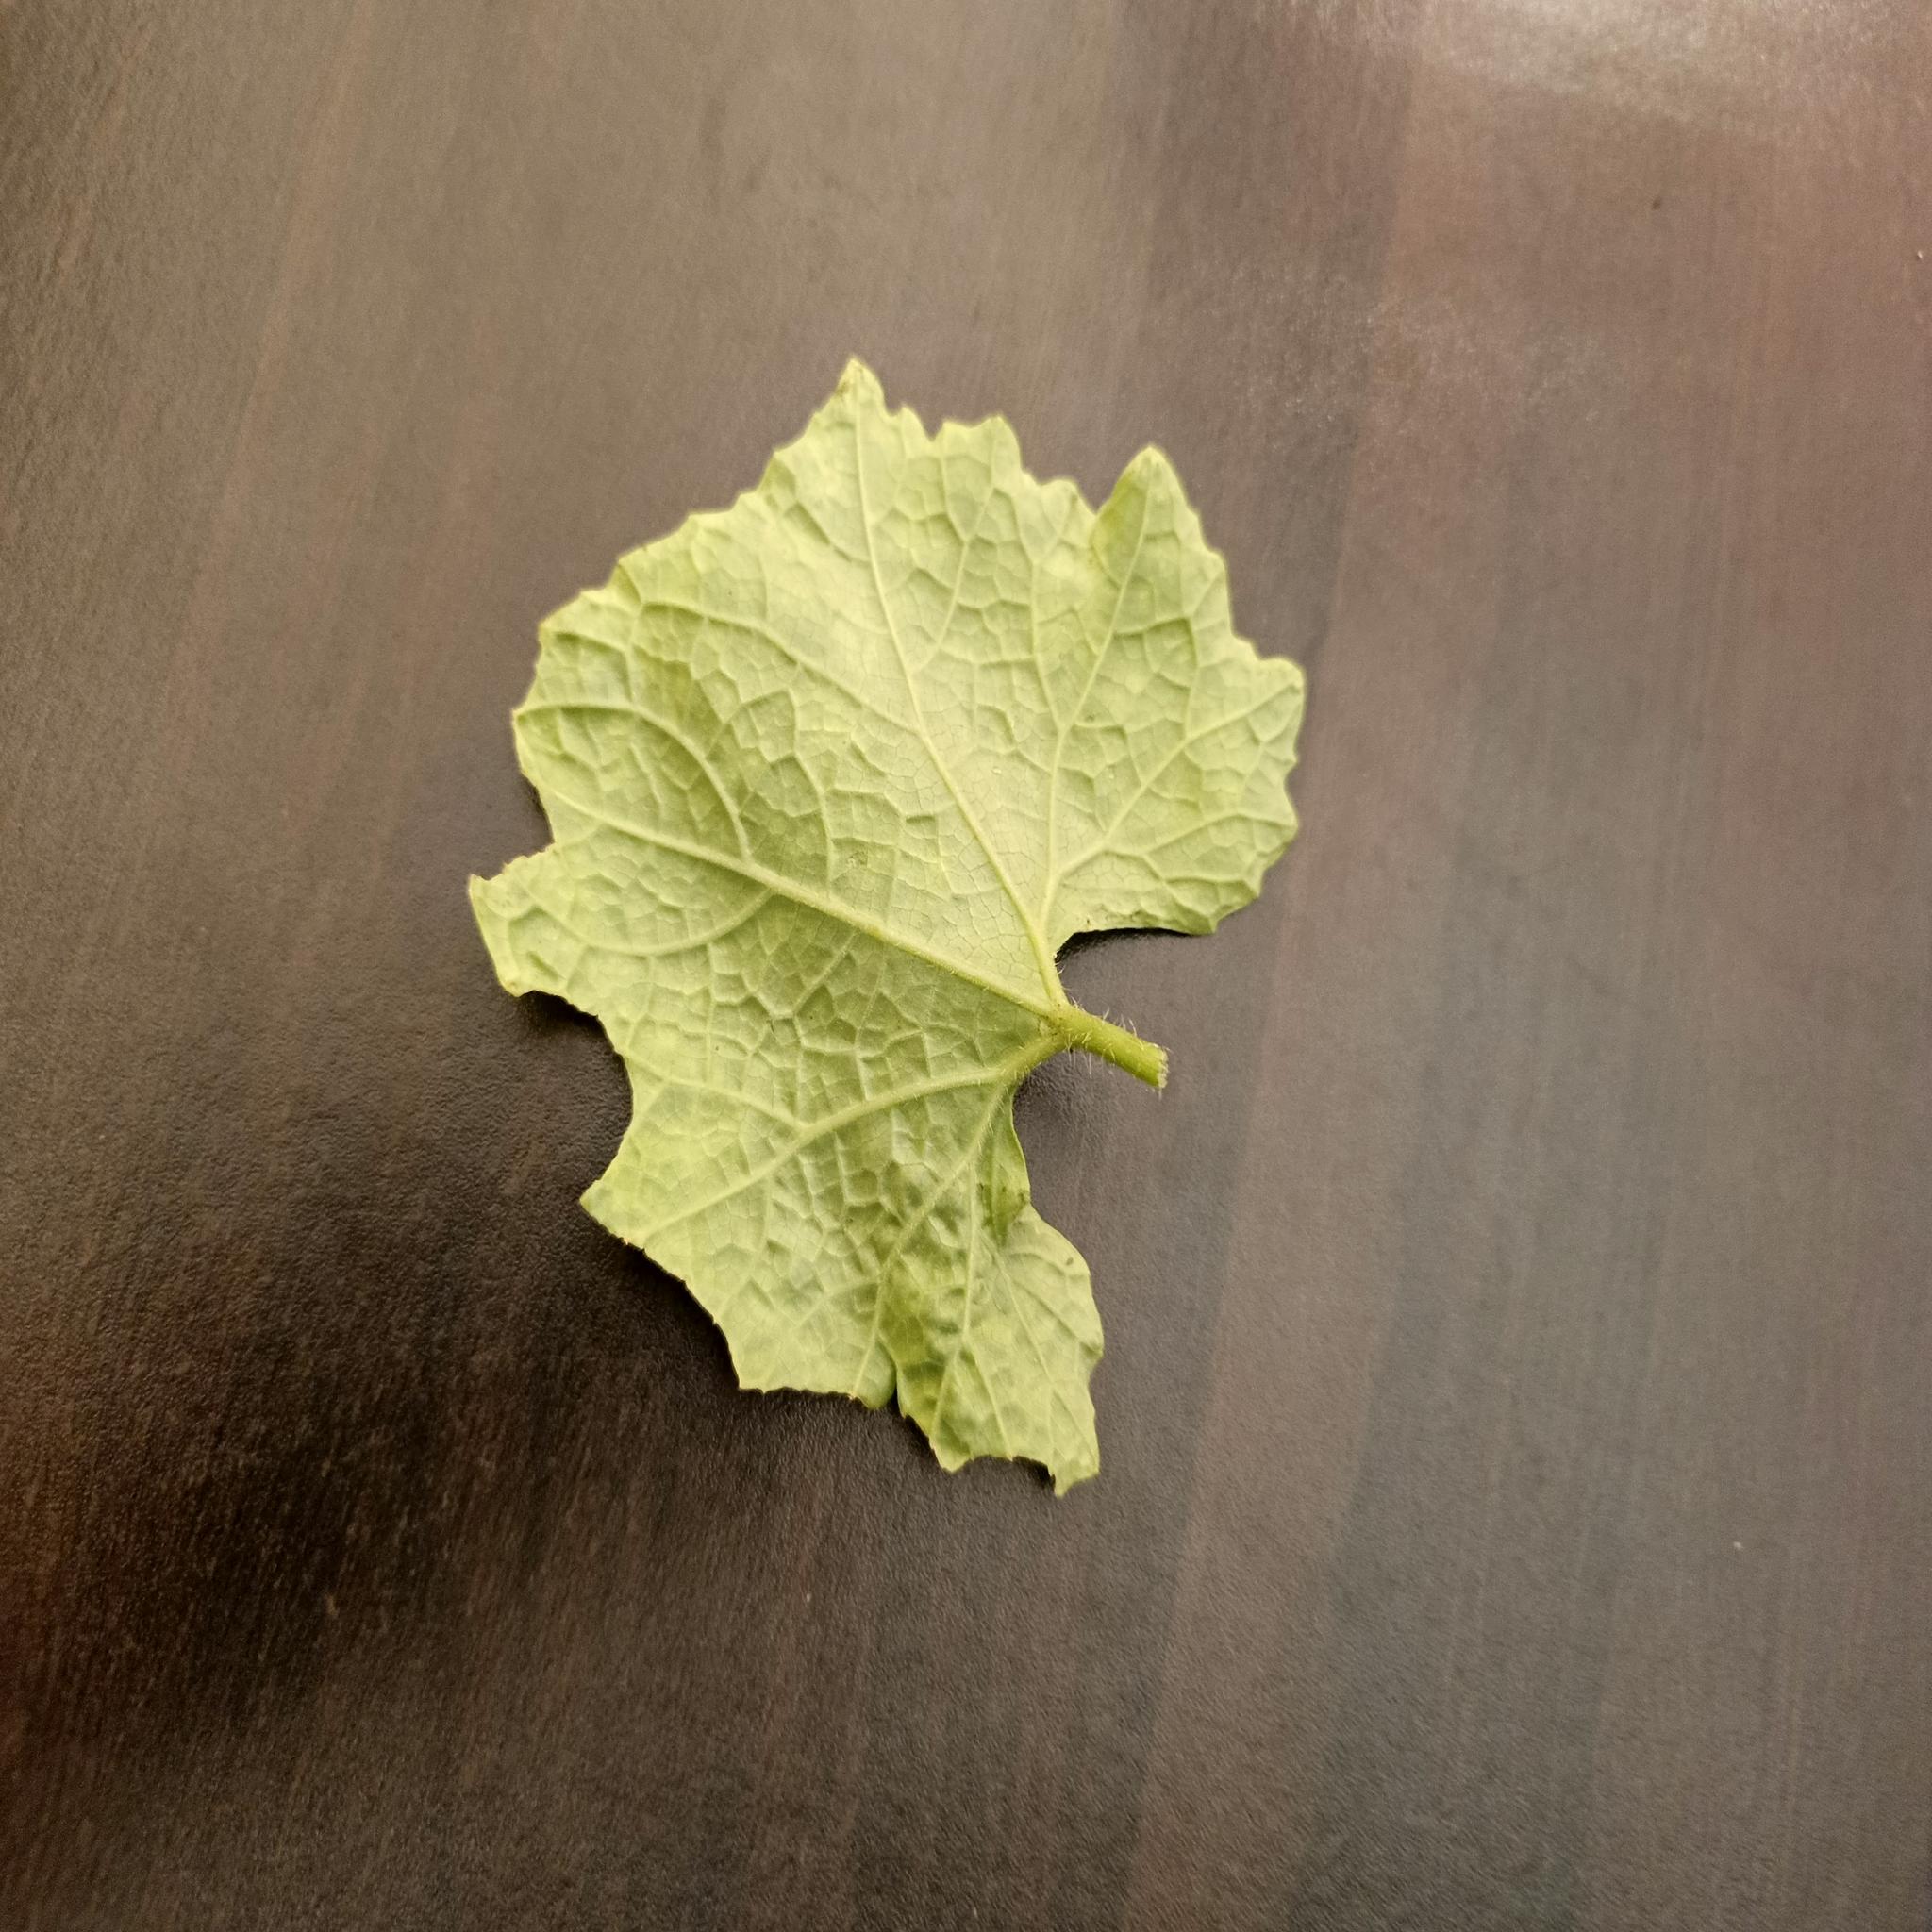
Label: Downy mildew